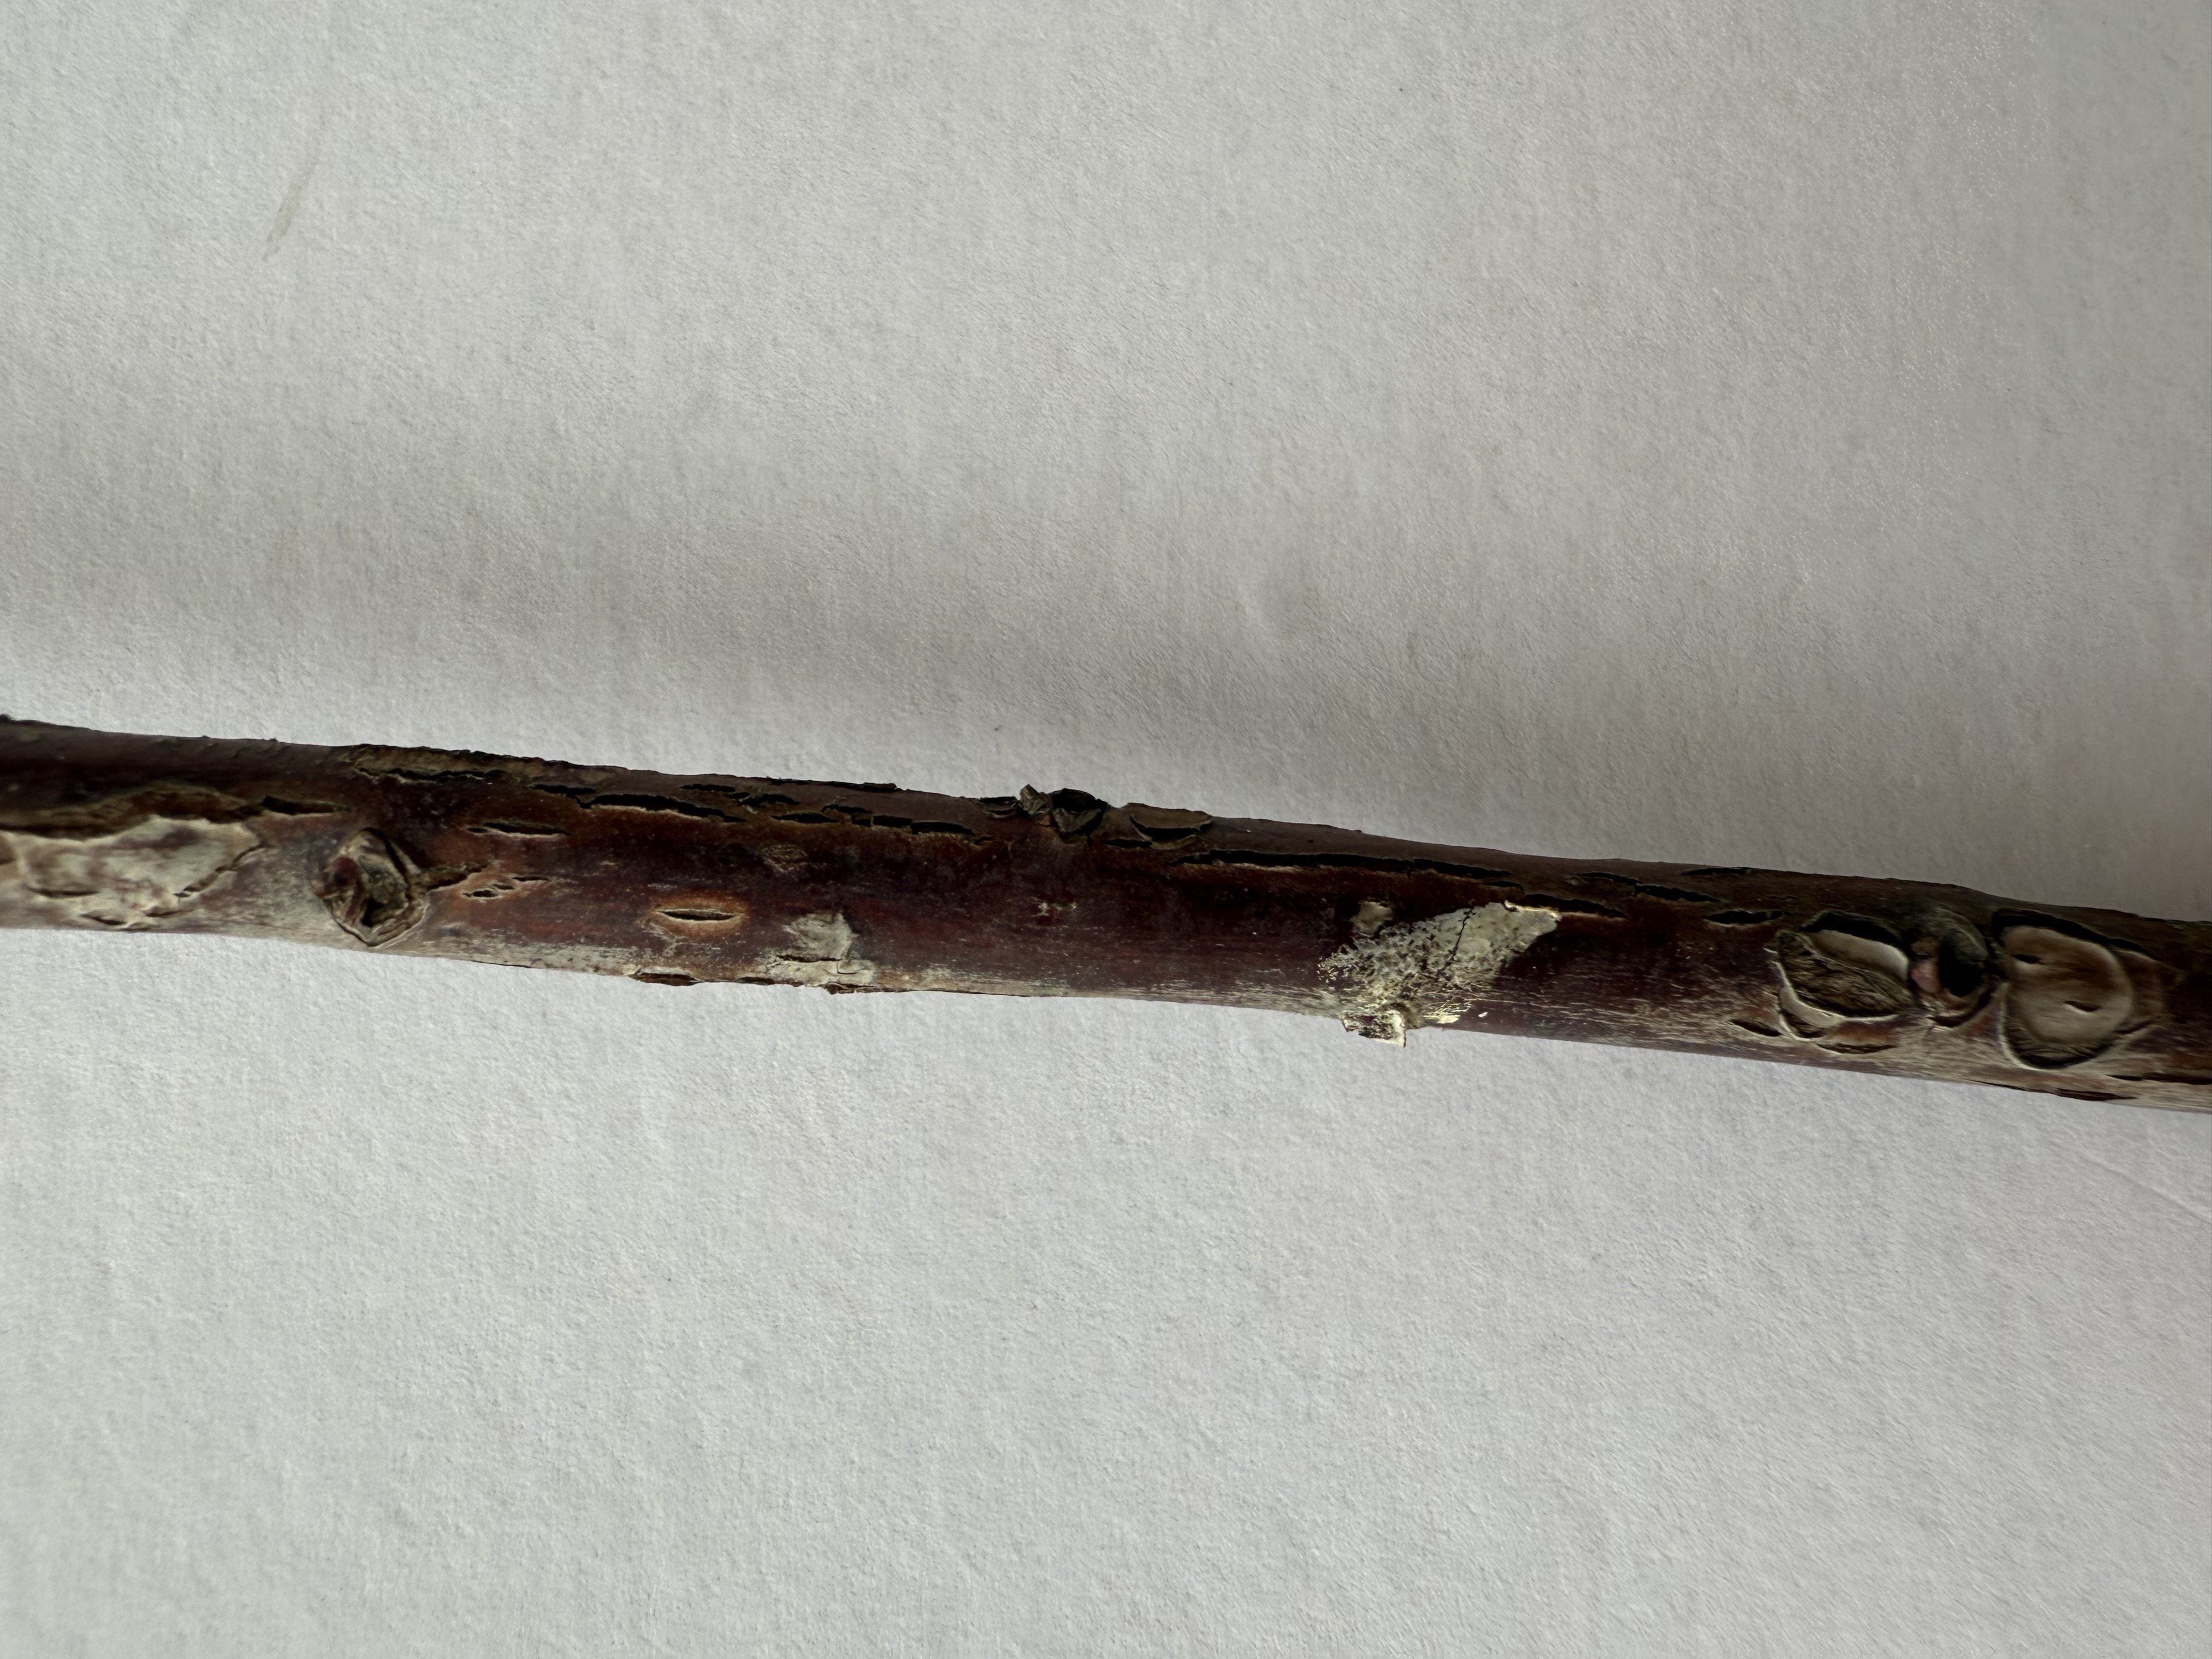
Variety: Strawberry Tree